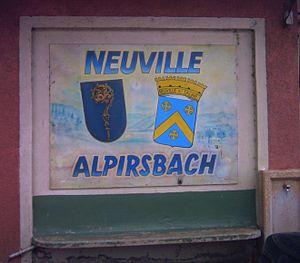
Neuville-sur-Saône est une commune française, située dans la métropole de Lyon, en région Auvergne-Rhône-Alpes.